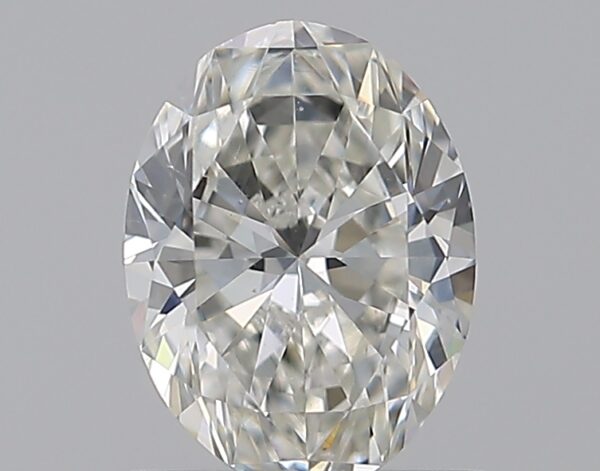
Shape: oval
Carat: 0.75
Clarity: VS2
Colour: H
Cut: EX
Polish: EX
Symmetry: VG
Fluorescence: M
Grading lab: GIA
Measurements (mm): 6.82 x 5.09 x 3.19